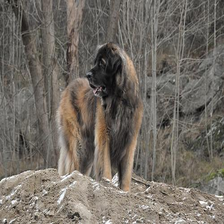
Species: dog
Breed: leonberger